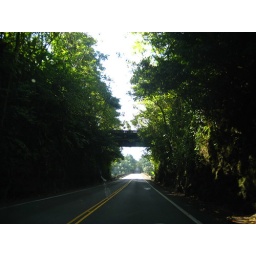
Sugar Cane train bridge in Hawi, Big Island, Hawaii